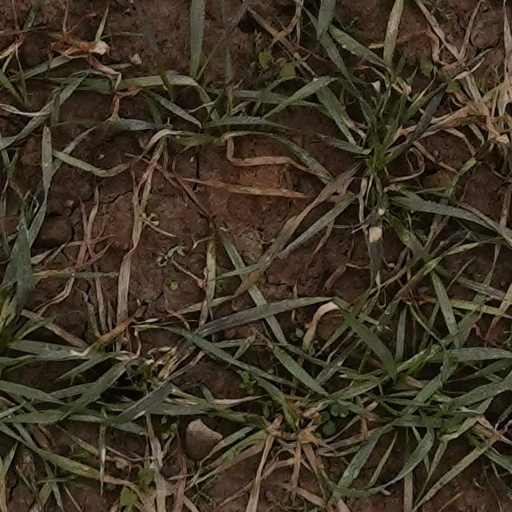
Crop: wheat